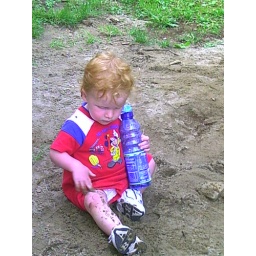
Brenden playing in the sand to see how dirty he can get!!